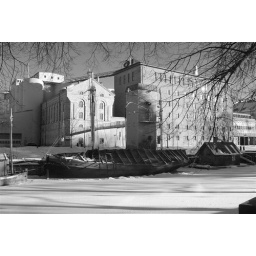
All the boats in the river #17